Shotgun (Christina Aguilera song)

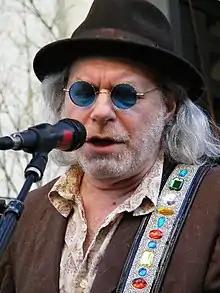
Country musician Buddy Miller produced the song.

"Shotgun" is a downtempo country pop ballad, and a second song by Christina Aguilera recorded for the ABC musical drama series "Nashville" (the first one being "The Real Thing"). "Digital Spy"'s editor Lewis Corner called it a "slow and rousing" ballad and the exact opposite of "The Real Thing", which was a "jaunty pop-rock bop". The singer portrayed Jade St. John, the ex-fiancée of former record label boss Jeff Fordham, over three episodes of the series. Speaking to ABC News, Aguilera described her character: "Jade St. John is a pop star, but her first love is in country and she really wants to make a country album. And as she's passing by town with her tour, she really takes the opportunity to sort of experience Nashville and make some contacts for herself. But really she's just a huge fan of country and she just wants to dive right in."